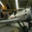
Label: airplane